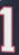
Number: 1